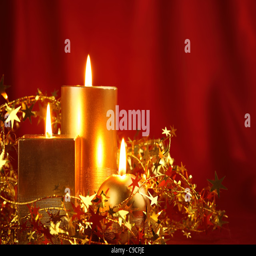
burning candles in a setting with seasonal decorations